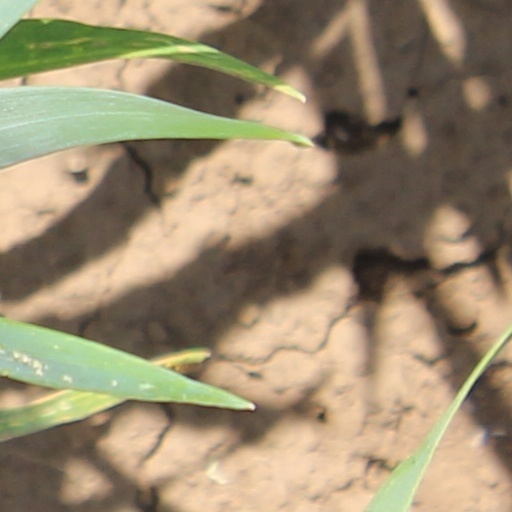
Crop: wheat